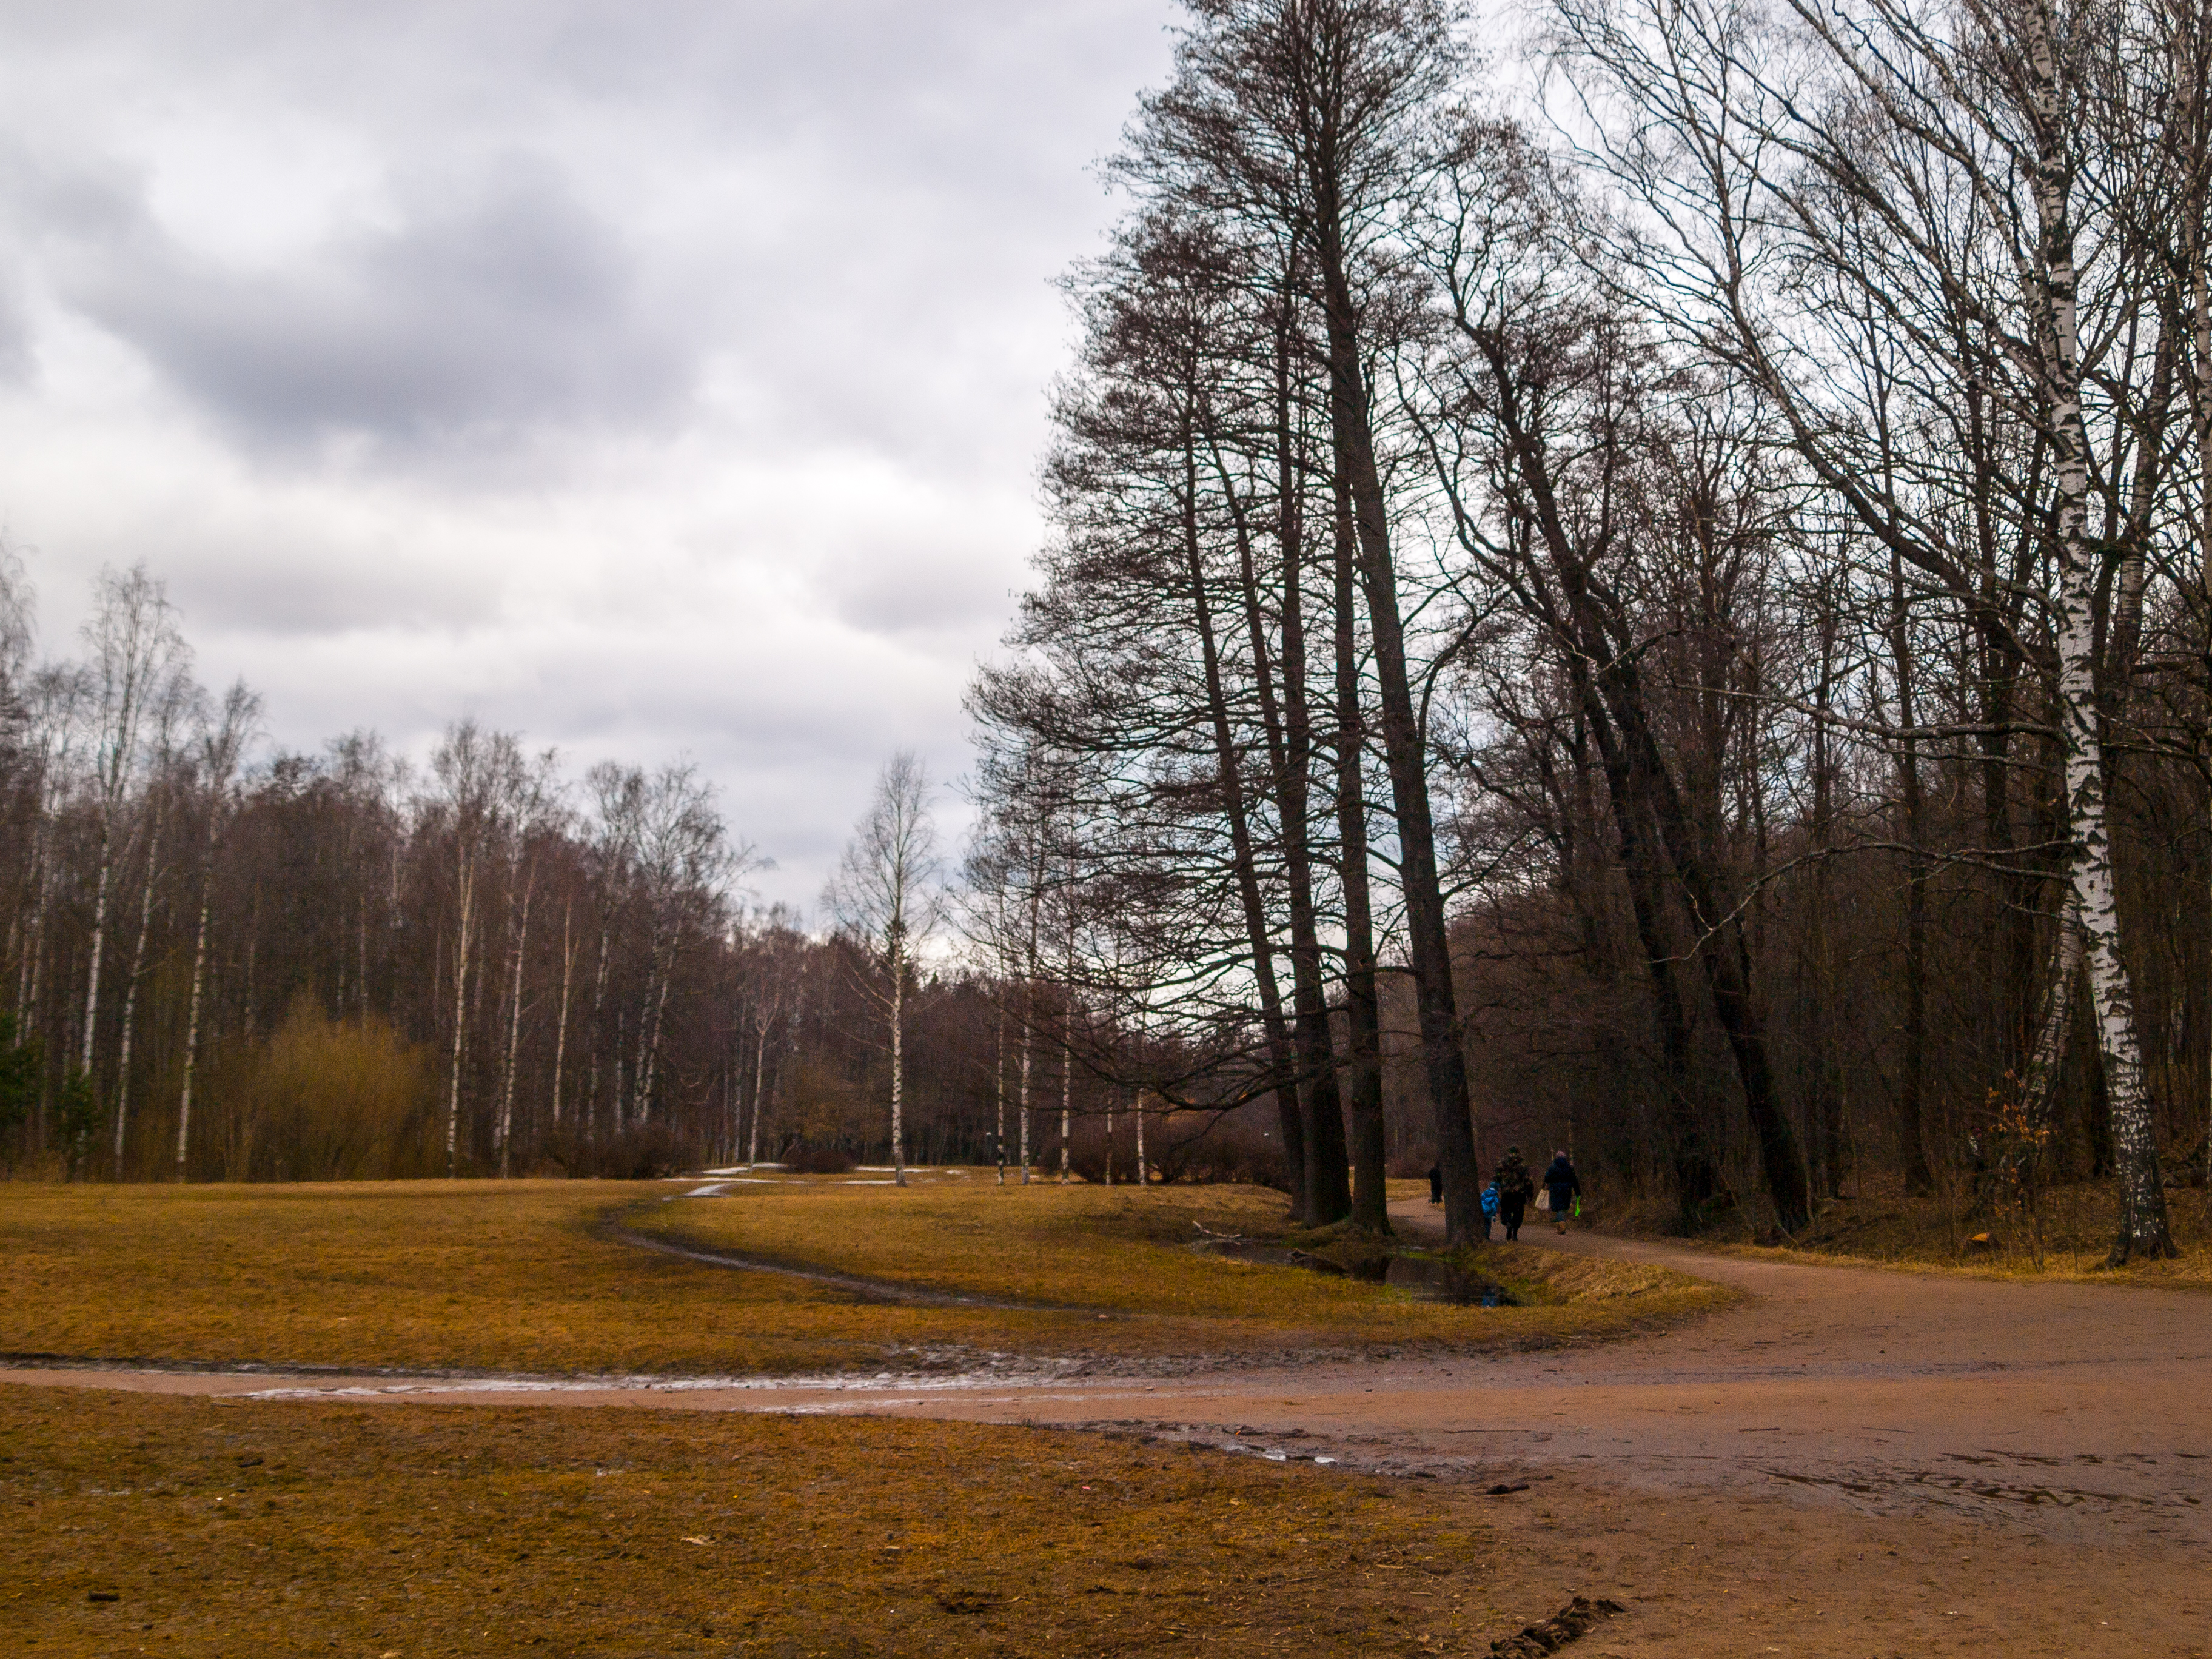
images, sky, plant, cloud, natural landscape, branch, wood, tree, land lot, vegetation, sunlight, larch, grass, trunk, deciduous, asphalt, landscape, road surface, road, grassland, forest, twig, temperate broadleaf and mixed forest, woodland, winter, soil, grove, conifer, hill, trail, nature reserve, dirt road, spruce fir forest, path, pasture, Northern hardwood forest, wildlife, temperate coniferous forest, prairie, lane, field, tropical and subtropical coniferous forests, recreation, old growth forest, autumn, pine family